Psilocybe tampanensis

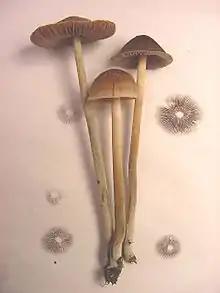
"Psilocybe tampanensis" fruit bodies and spore prints of cultivated specimens

The cap ranges in shape from or conic with a slight umbo, expanding in age to become flattened or with a slight central depression; it reaches diameters of . The surface is smooth, not striate (grooved), ochraceous brown to straw brown, buff to yellowish-grey when dry, with slight bluish tones at the margin, hygrophanous, and somewhat sticky when wet. The gills are more or less adnate (broadly attached to the stem slightly above the bottom of the gill, with most of the gill fused to the stem) and brown to dark purple brown in color with lighter edges. The stem is long, thick, and equal in width throughout to slightly enlarged near the base. There are fibrils near the top of the stem. The partial veil is cortinate (cobweb-like, similar to the partial veil of "Cortinarius" species), and soon disappears. The flesh is whitish to yellowish, and bruises blue when injured. The taste and odor are slightly farinaceous (similar to freshly ground flour).